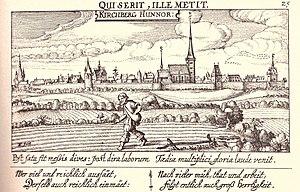
Kirchberg, gravure de Meisner-Kieser